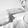
ASL letter: H